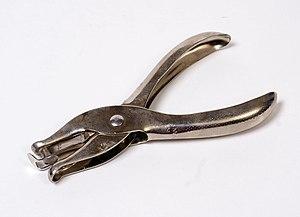
Une poinçonneuse de document est un outil de bureau commun qui est utilisé pour créer des trous dans des feuilles de papier, souvent dans le but de recueillir les feuilles dans un classeur ou un dossier.